Ascq station

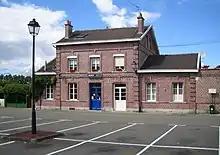
Ascq station

Ascq station (French: "Gare d'Ascq") is a railway station serving the former village of Ascq, now part of Villeneuve-d'Ascq city, Nord department, northern France.